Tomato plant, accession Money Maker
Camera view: bottom (45 deg); turntable rotation: 120 degrees
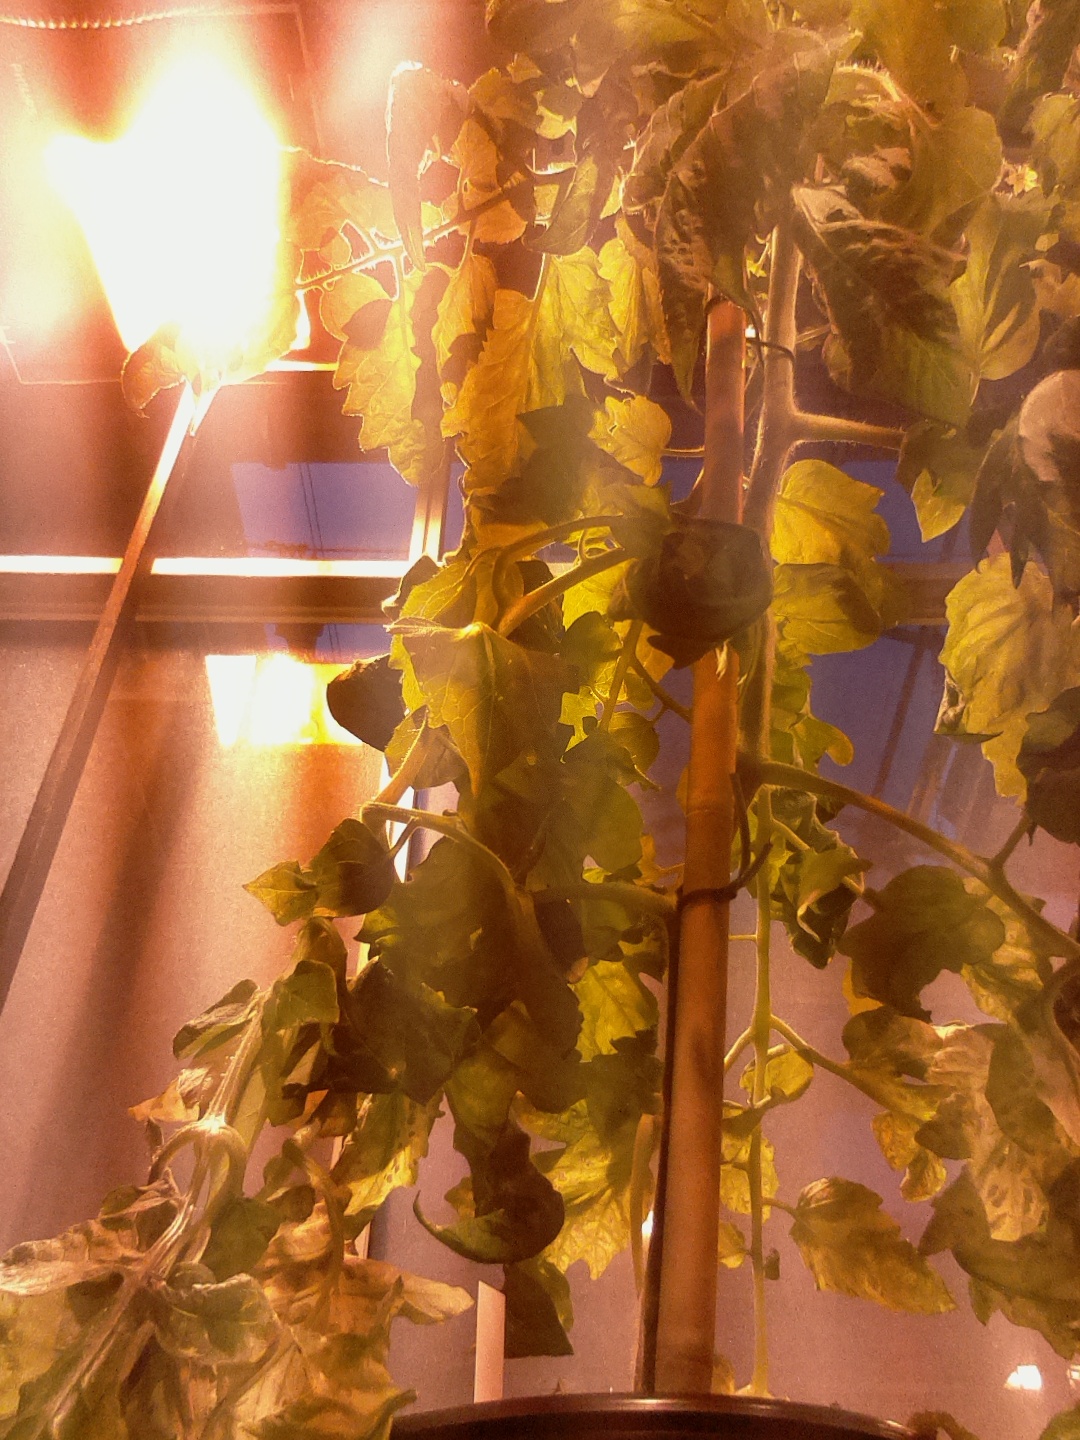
BBCH growth stage 72: 20%-30% of final fruit size